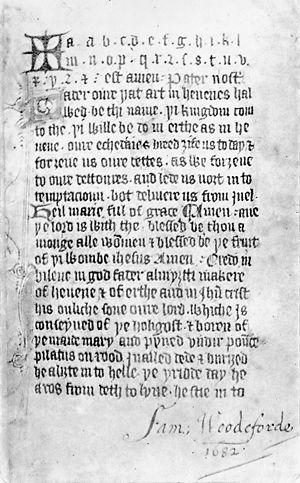
Un abécédaire est un support visuel présentant l'ensemble des symboles d'un alphabet, presque toujours listés dans l'ordre alphabétique, puis suivie d'un ou de plusieurs mots dont la première lettre commence par l'initial désignée.